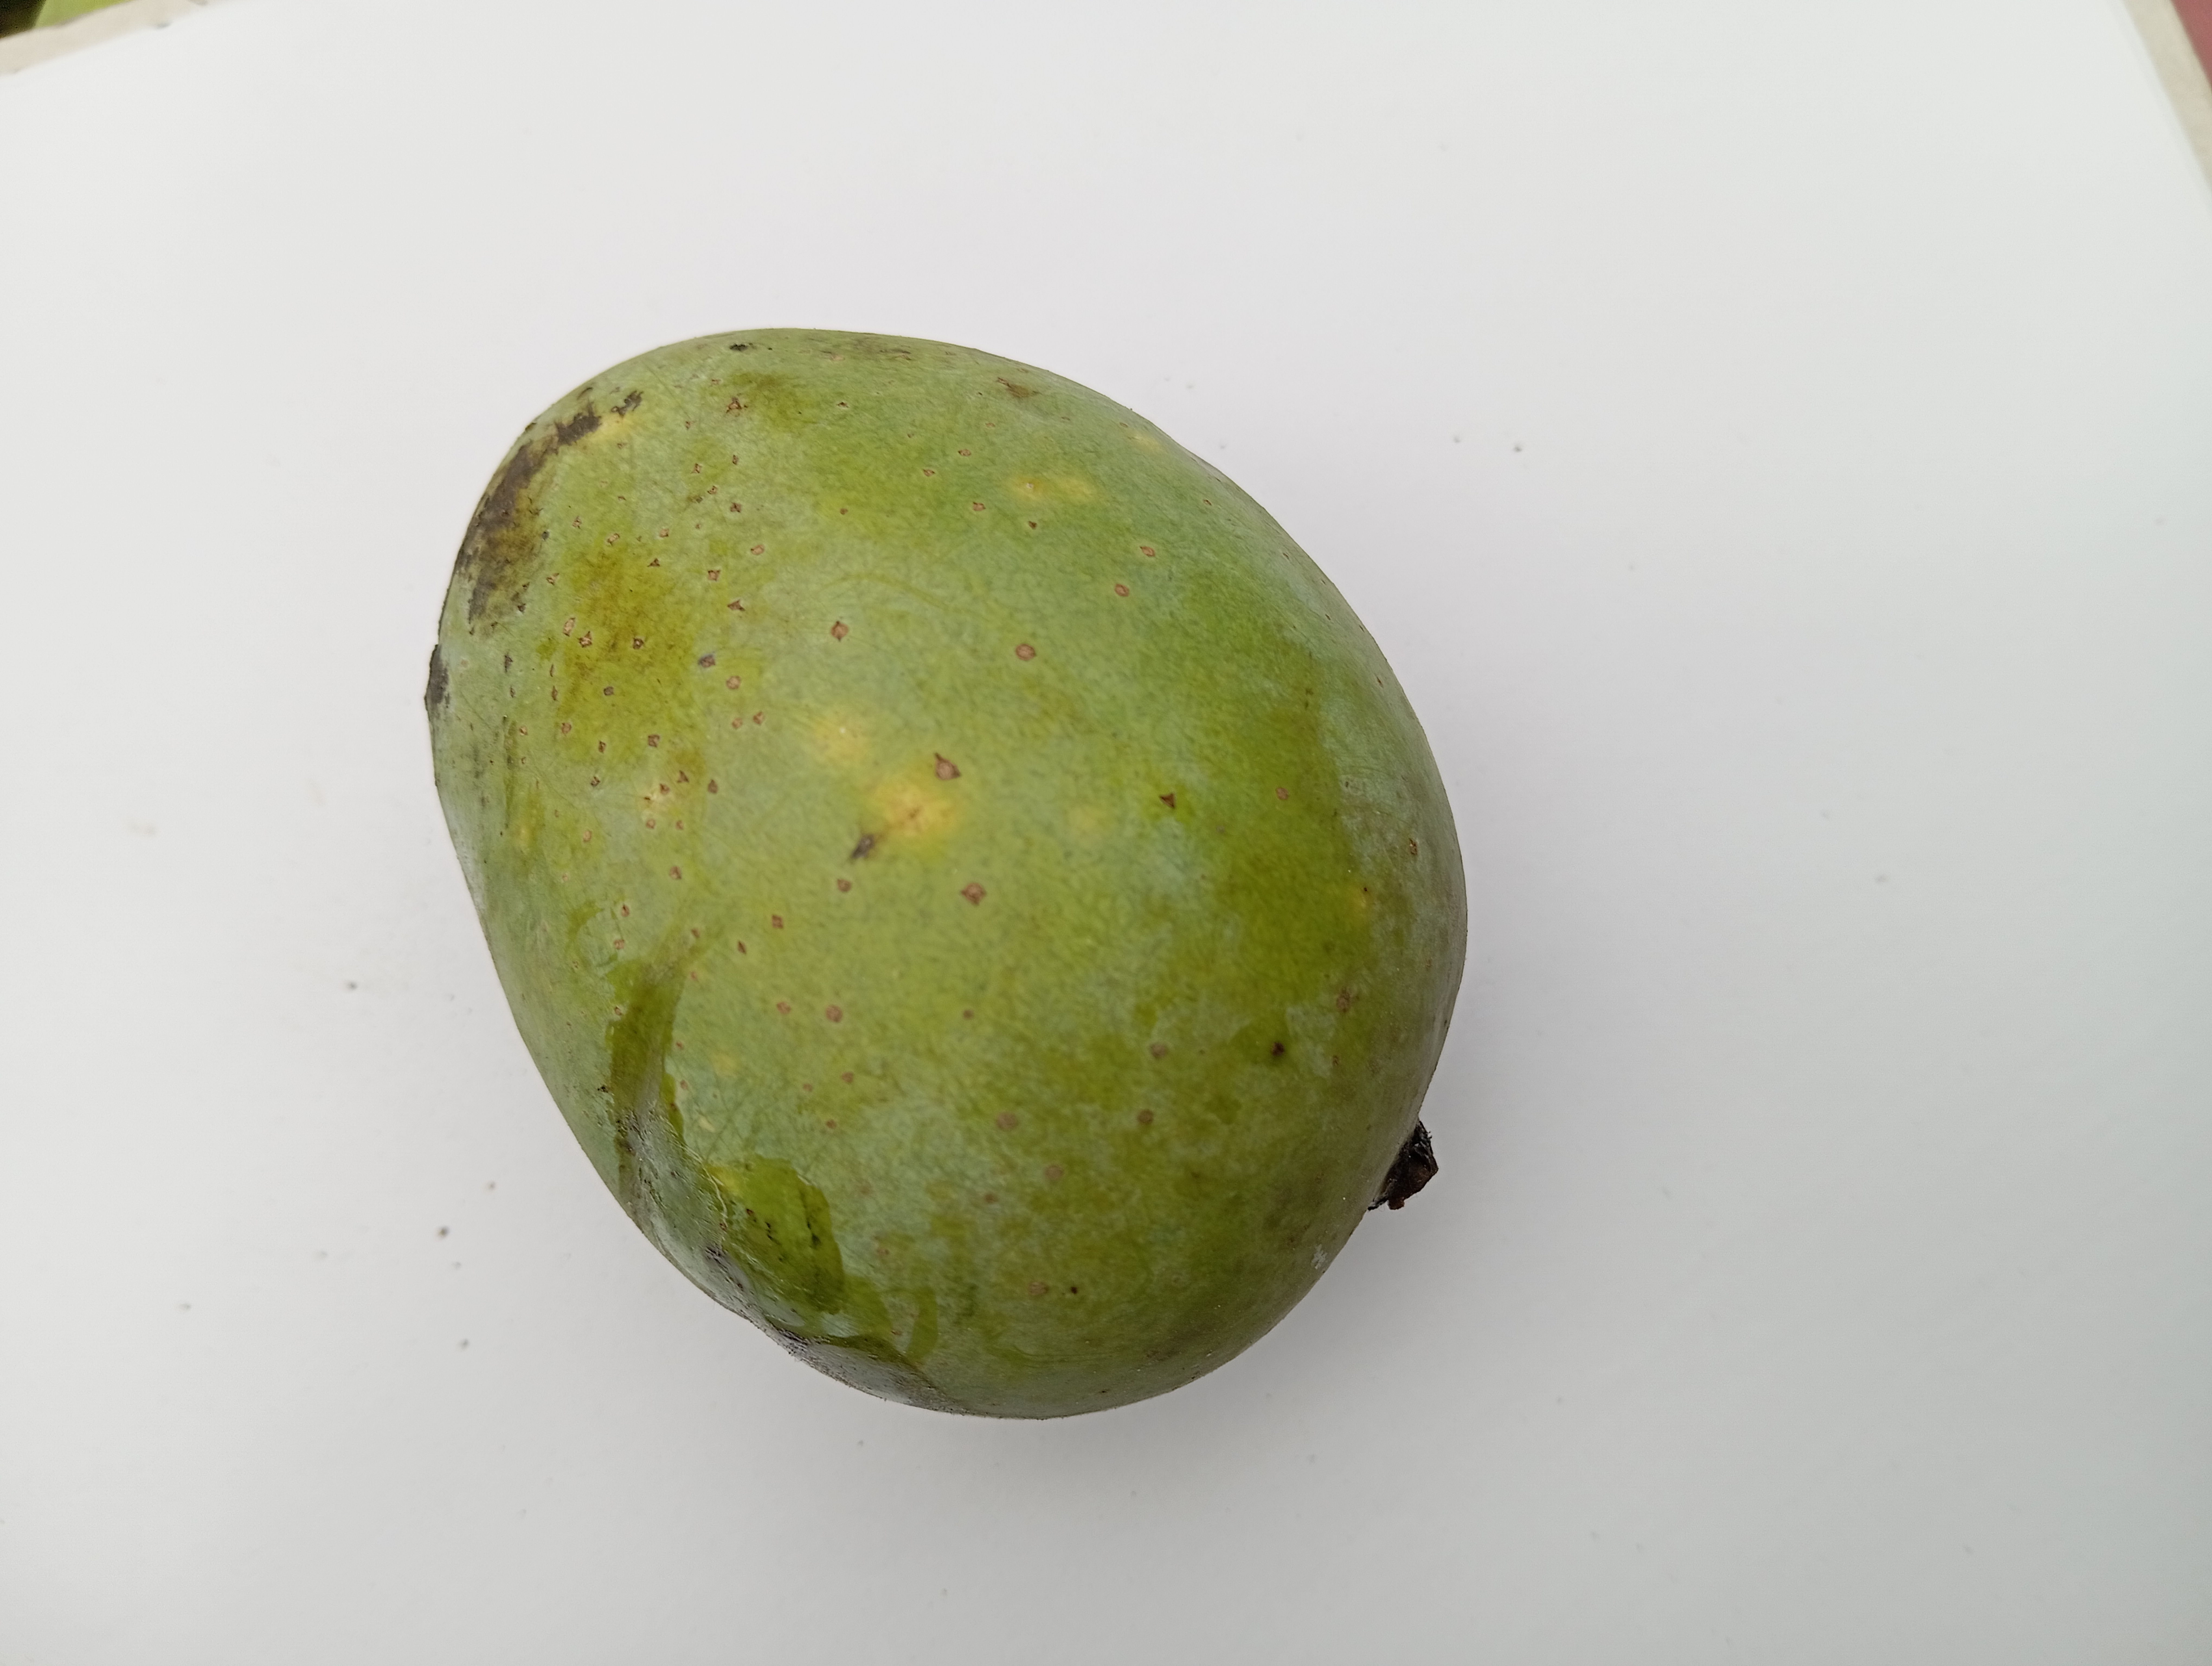
Mango variety: Langra